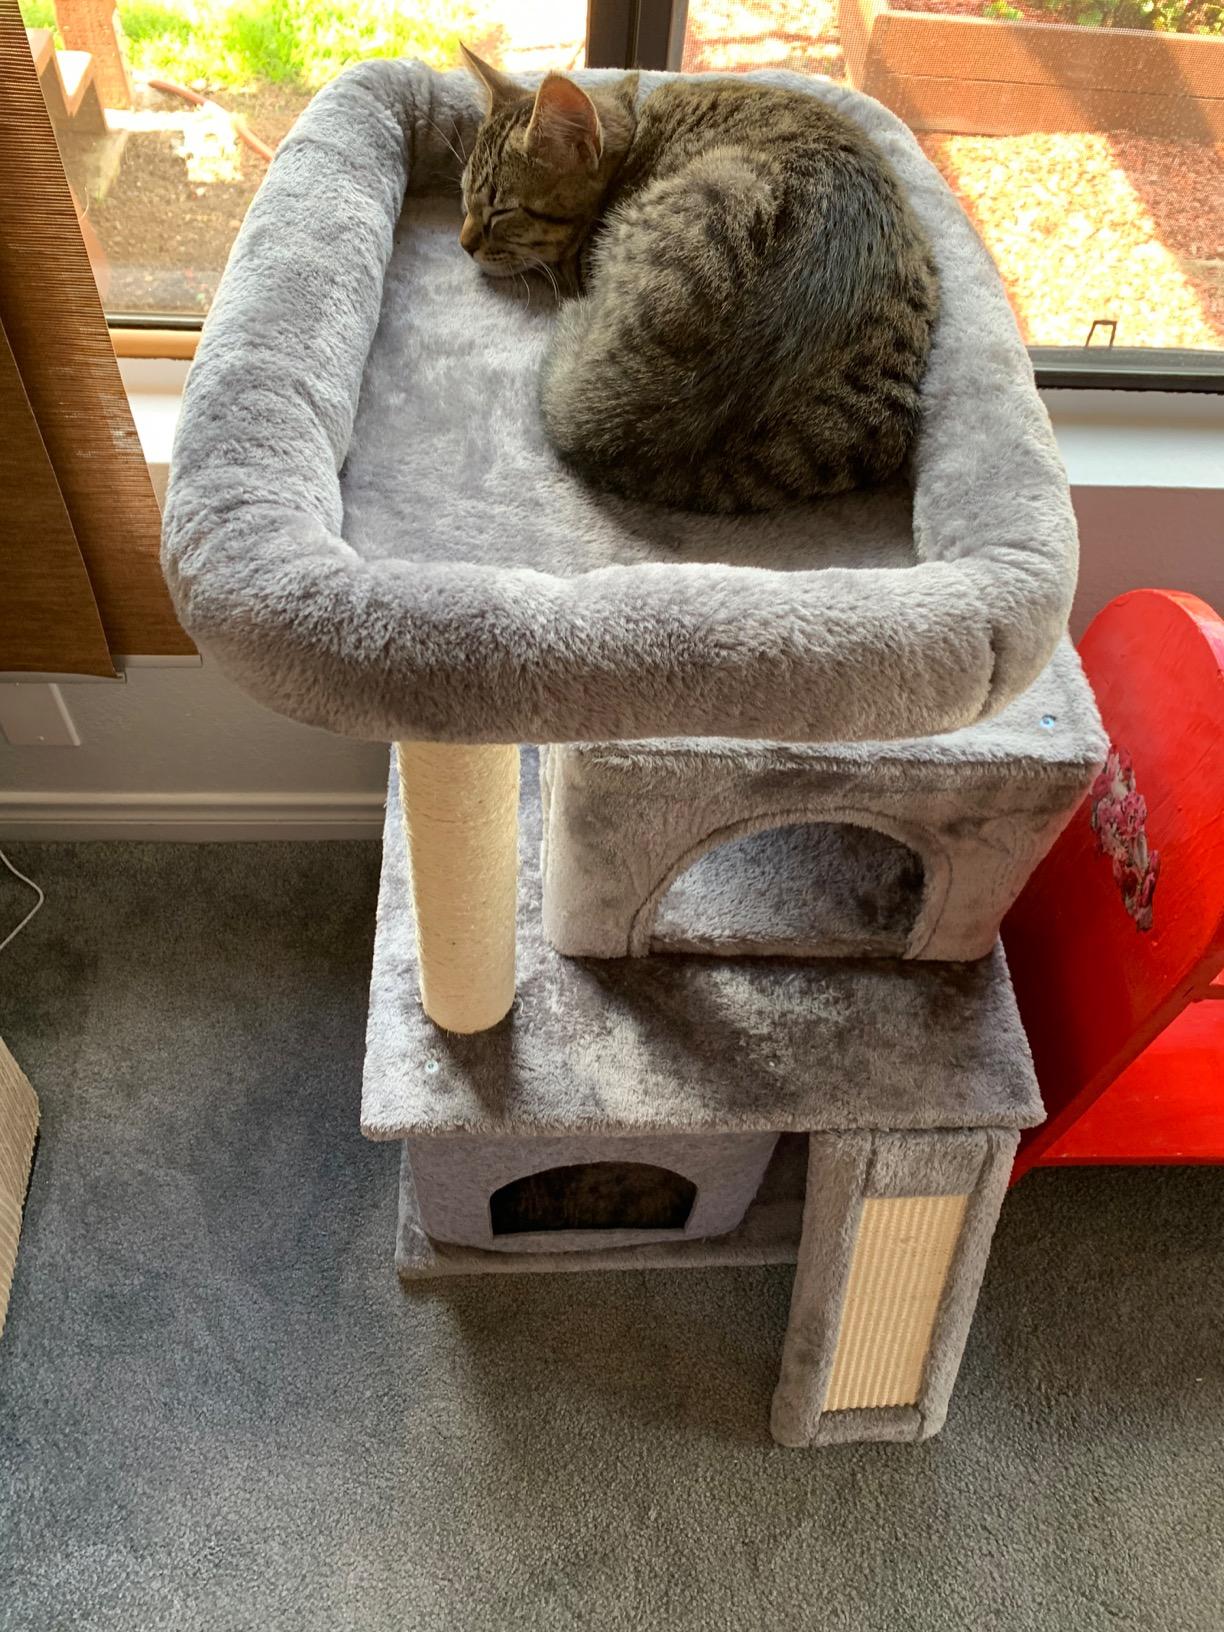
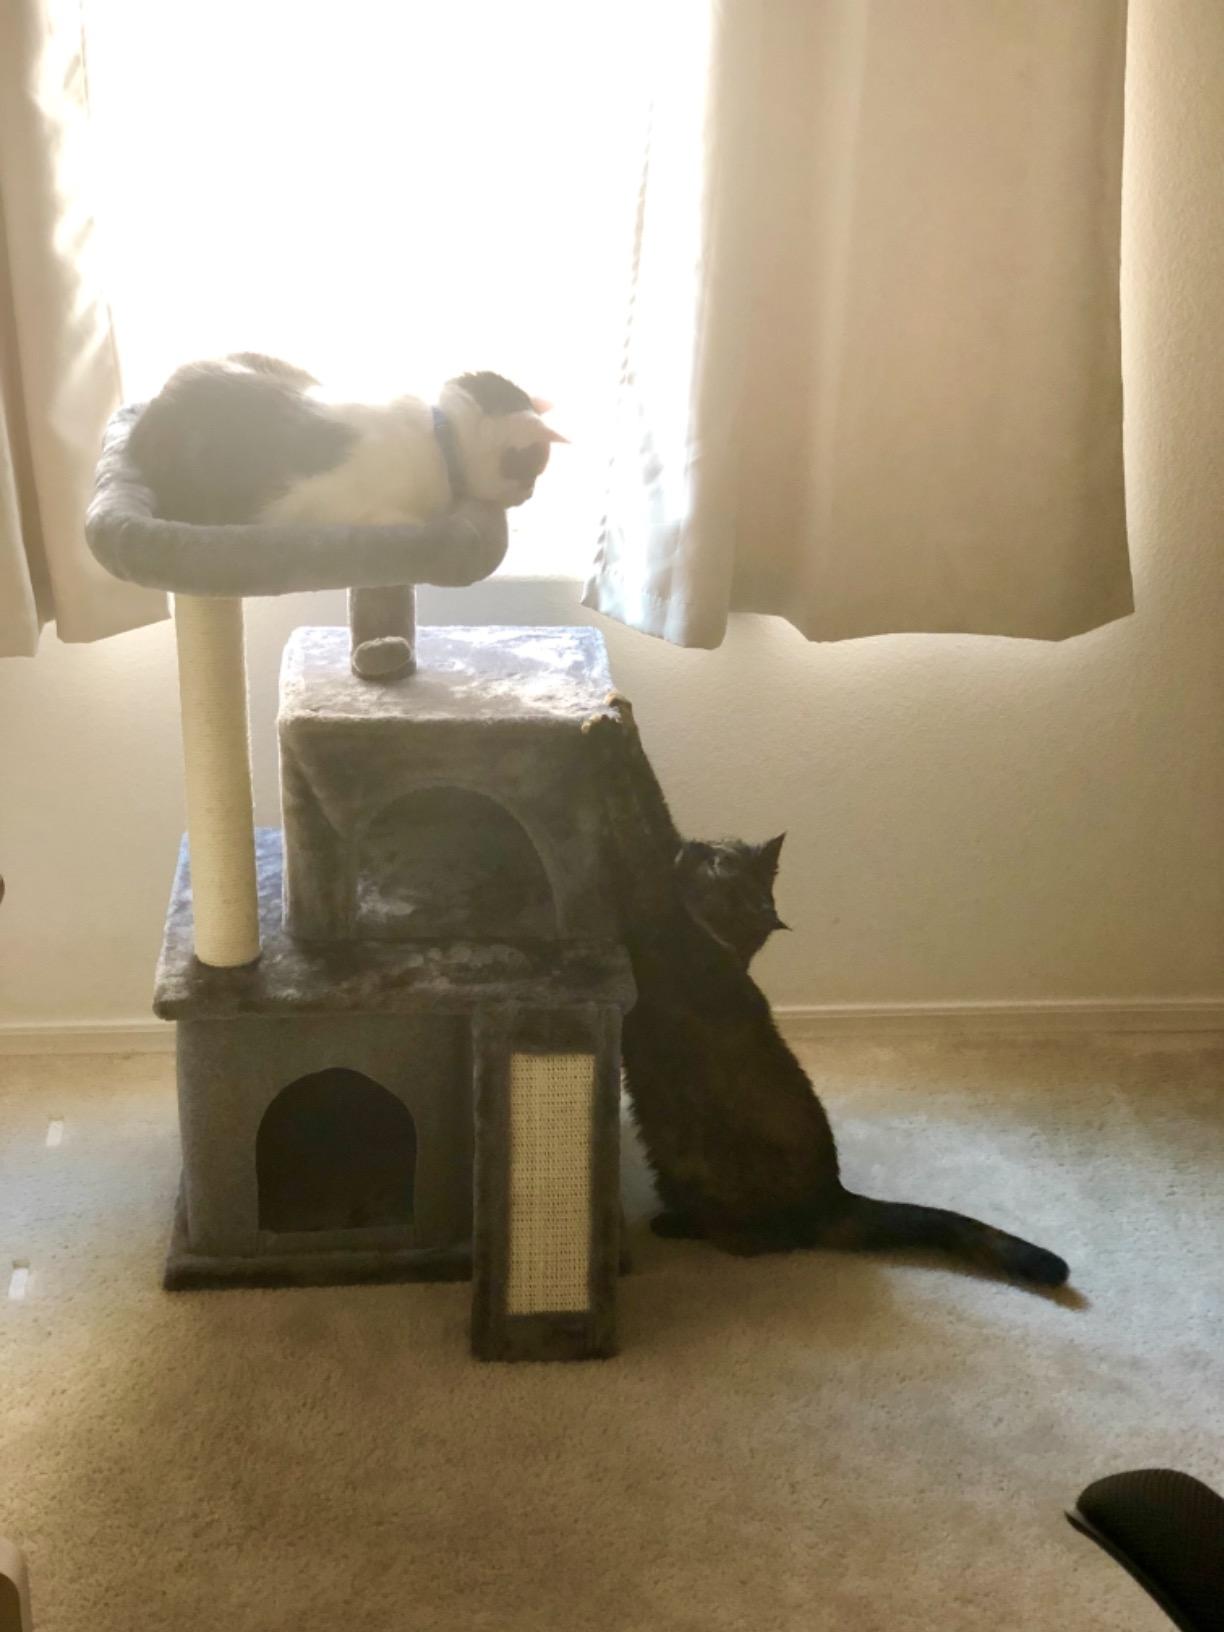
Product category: items_cat tree
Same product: yes